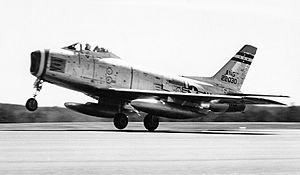
La 104th Fighter Wing est une unité de la Massachusetts Air National Guard, stationnée sur l'aéroport régional de Westfield-Barnes, dans le Massachusetts. Lorsqu'elle est activée au service fédéral, l'unité est gérée par l'Air Combat Command de la United States Air Force.
Cette page concerne les événements qui se sont produits durant l'année 1962 en Lorraine.